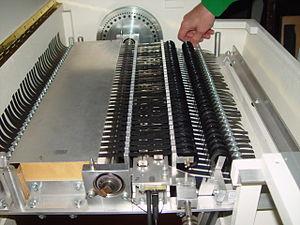
Le mellotron est un instrument de musique polyphonique à clavier qui produit des sons préalablement enregistrés sur des bandes magnétiques. Il est largement utilisé dans les années 1960 et 1970, notamment par les formations de rock progressif.